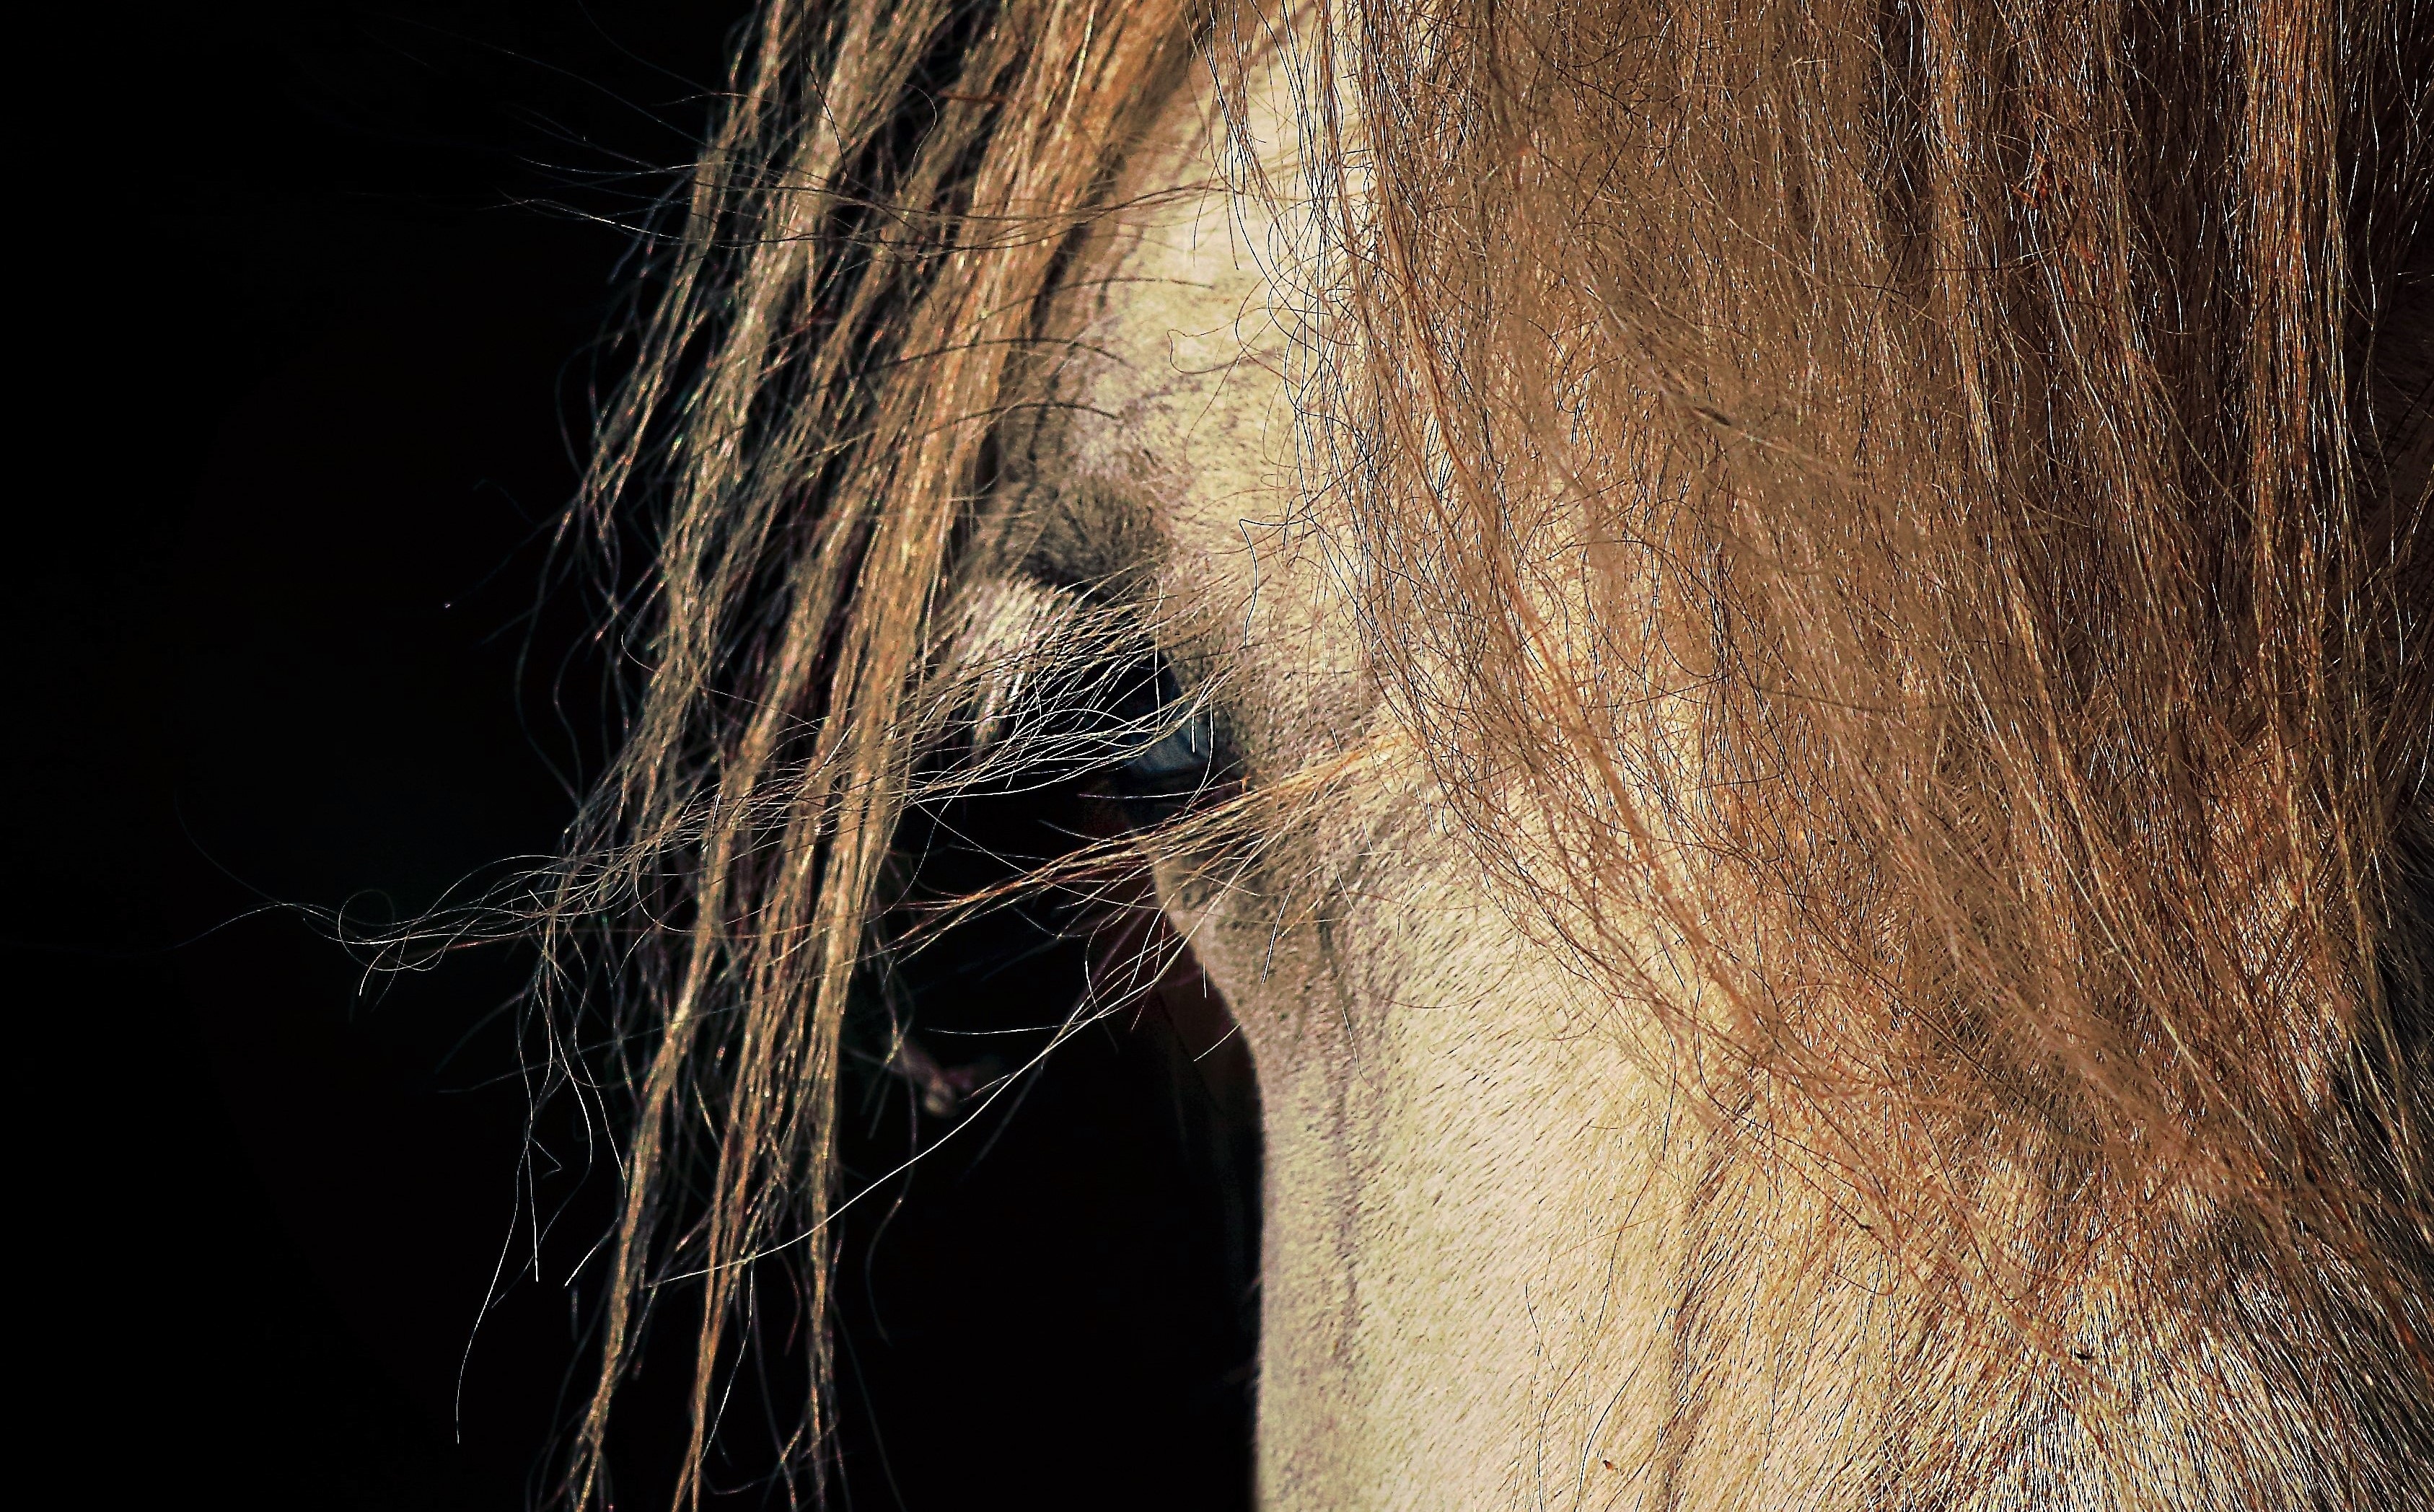
tree, nature, plant, wood, photography, sunlight, trunk, animal, horse, mane, darkness, close up, equine, horses, eyes, pony, eye, animals, head, look, organ, il, macro photography, horse eye